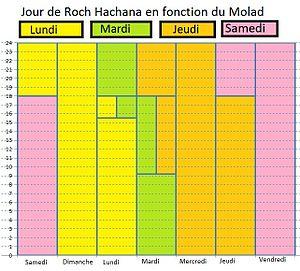
Roch Hachana en fonction du molad
Le calendrier hébraïque est un calendrier luni-solaire composé d’années solaires, de mois lunaires, et de semaines de sept jours commençant le dimanche et se terminant le samedi, jour du chabbat. Comme point de départ, il se réfère à la Genèse, le premier livre de la Bible, dont il fait correspondre le début à l’an -3761 du calendrier grégorien. Ainsi, le 30 septembre 2019 correspond, selon le calendrier hébraïque, au Nouvel An de 5780.